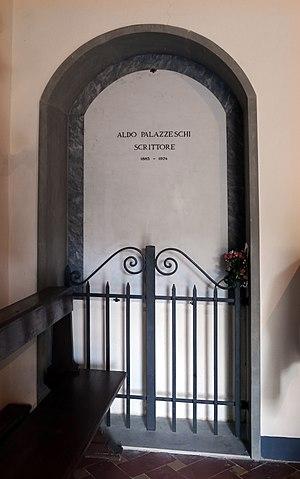
Aldo Palazzeschi est le nom de plume de Aldo Giurlani, poète et romancier italien. Il choisit le nom de « Palazzaschi », qui était le nom de famille de sa grand-mère maternelle, dès ses premières publications.